Cezary Kosiński

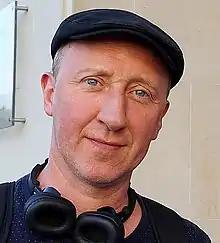
Cezary Kosiński, 2018

Cezary Kosiński (born 8 April 1973) is a Polish actor. He has appeared in more than forty films since 1997.